Islamic State invasion of Iraq

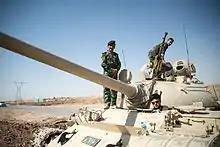
Peshmerga T-55 tank outside Kirkuk on 19 June 2014.

Late on 15 June, after repeated assaults, an insurgent assault, primarily led by the Naqshbandi Army and former Ba'athists, captured Tal Afar and its nearby airbase The defenders, composed largely of Shia Turkmen and soldiers retreating from Mosul, escaped to Kurdish-controlled territory. During the fighting for Tal Afar, 18 militants died, and ten people were killed in the insurgent shelling of the town. The local security garrison suffered heavy casualties, but the number was unknown. It was also claimed that Major General Abu Al-Waleed was captured at Tal Afar, but he allegedly later denied this on state TV. During that day, rebels made claims of executing 1,000–1,800 captured soldiers, while the military claimed the Air Force had killed 279 militants in the previous 24 hours. Analysis of execution videos by military experts managed to confirm the killing of at least 170 soldiers.